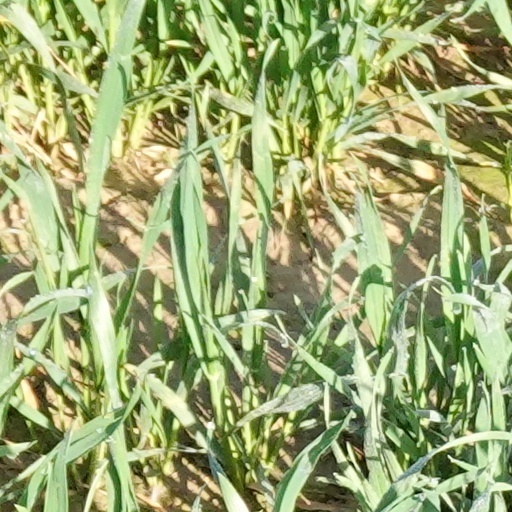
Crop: wheat